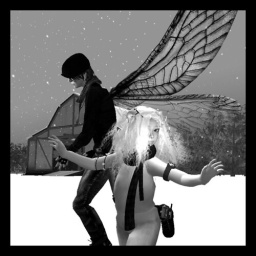
Doin' some black and white ones in honor of Egi's laptop problem thingy.